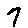
Label: 7